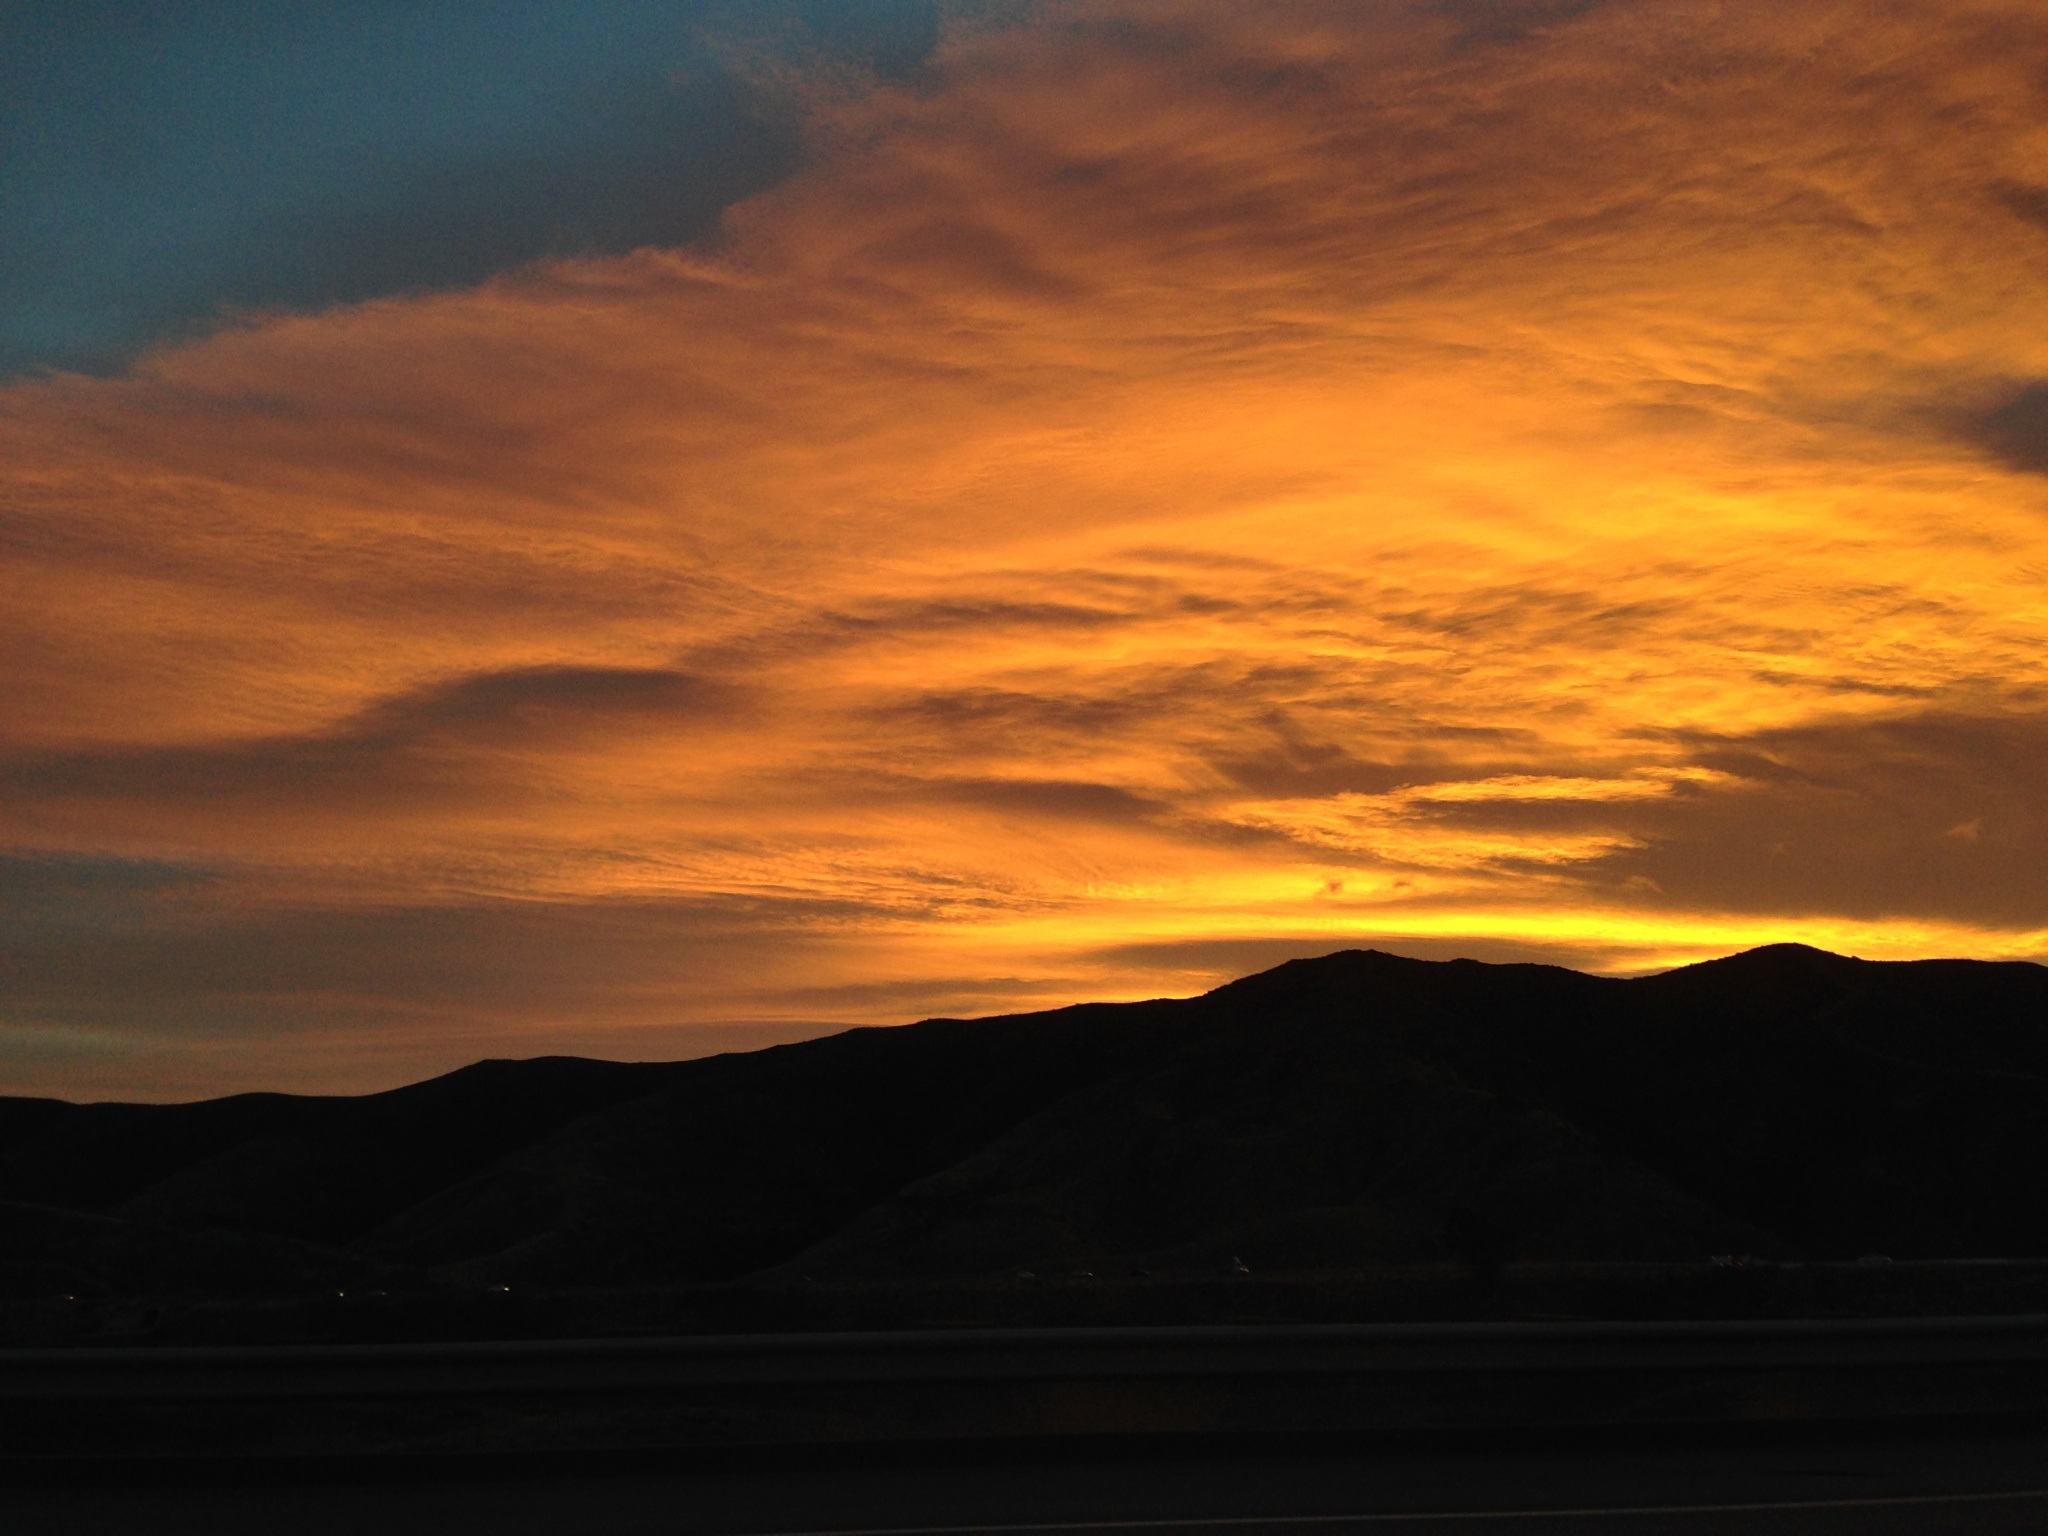
horizon, mountain, cloud, sky, sun, sunrise, sunset, sunlight, morning, hill, dawn, atmosphere, dusk, evening, relax, color, fire, plain, amazing, beautiful, afterglow, orange clouds, red sky at morning